Noasauridae

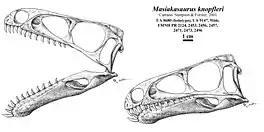

Noasaurids had longer arms than their relatives the abelisaurids, whose arms were tiny and diminished. Although by no means as large or specialized as the arms of advanced bird-like theropods, noasaurid arms were nevertheless capable of movement and use, possibly even for hunting in large-clawed genera such as "Noasaurus". Some genera such as "Limusaurus" did have somewhat reduced arms and hands, but far from the extent that abelisaurids acquired. Noasaurids were also nimble and lightly built, with feet showing adaptations for running such as a long central foot bone (metatarsal III). Noasaurids varied in size, from the small "Velocisaurus" which was under long, to much larger genera such as "Elaphrosaurus" and "Deltadromeus", which were more than in length.